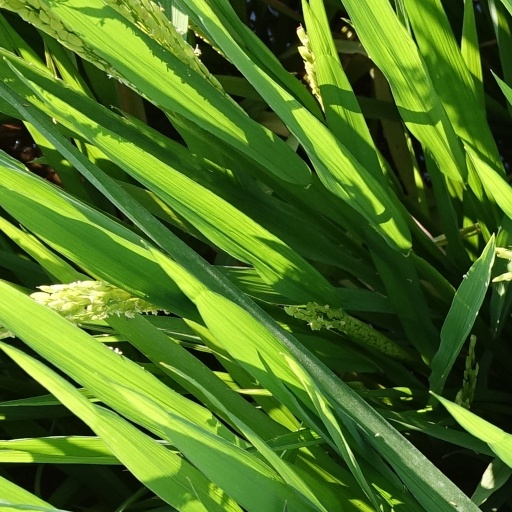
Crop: rice